Salt potatoes

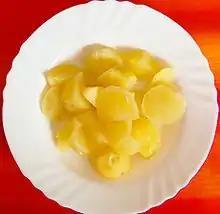
"Salzkartoffeln"

In Germany there is a dish with the same name, "Salzkartoffeln". However, far less salt is used compared to Syracuse salt potatoes; also, the potatoes are peeled prior to cooking. So, despite the direct literal translation, 'boiled potatoes' is arguably a more practical interpretation. "Salzkartoffeln" is a popular side dish in many German meals. The name "Salzkartoffeln" is used to distinguish peeled potatoes boiled in slightly salted water from unpeeled ones, usually boiled without any salt. The latter is called "Pellkartoffeln" ('potatoes in peel') and is eaten with butter or quark.